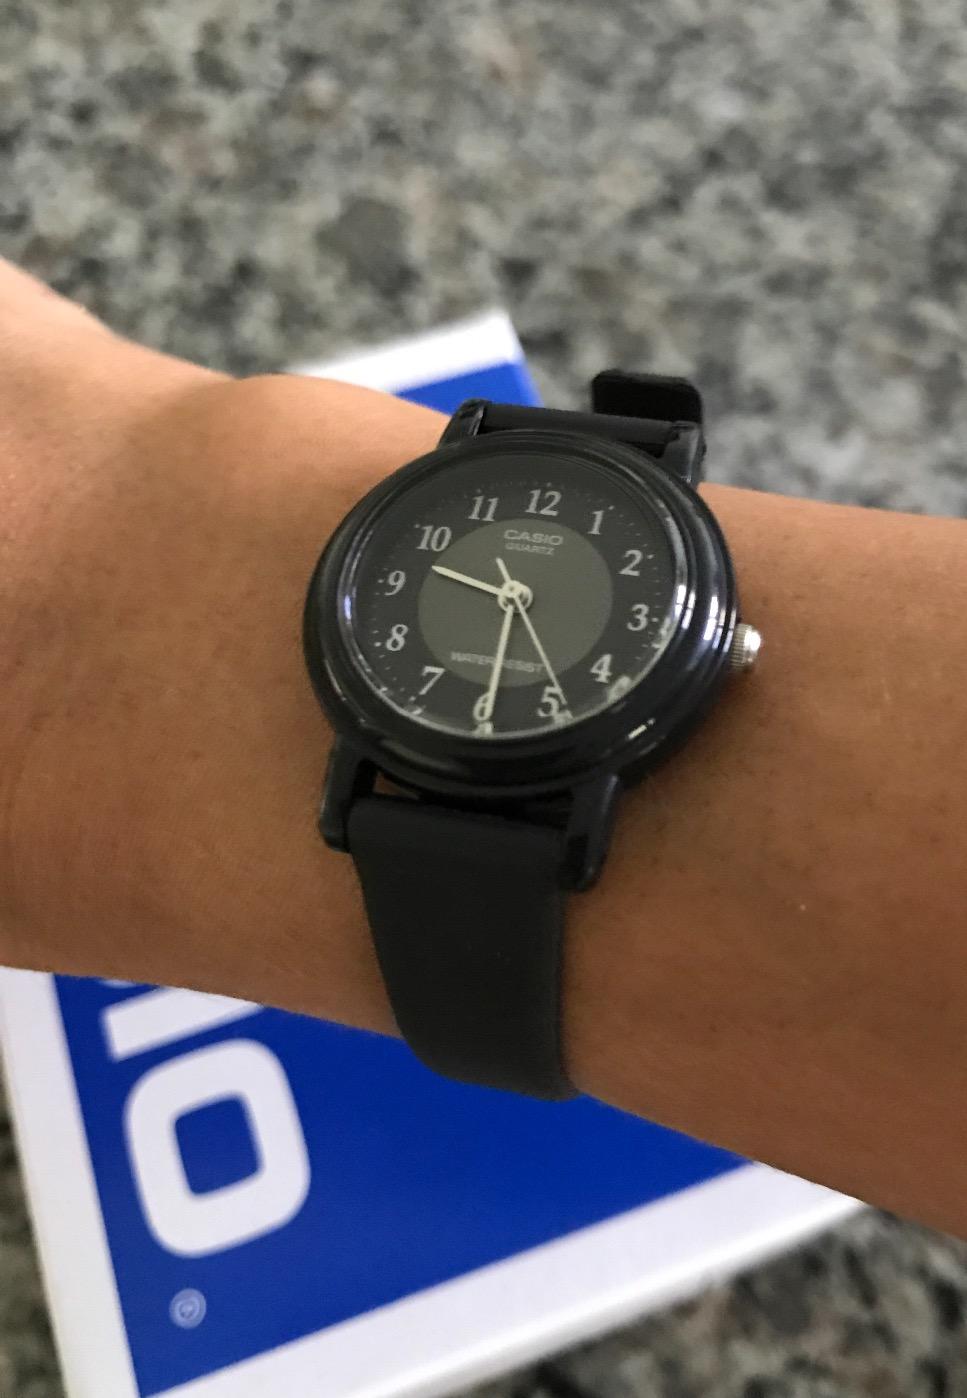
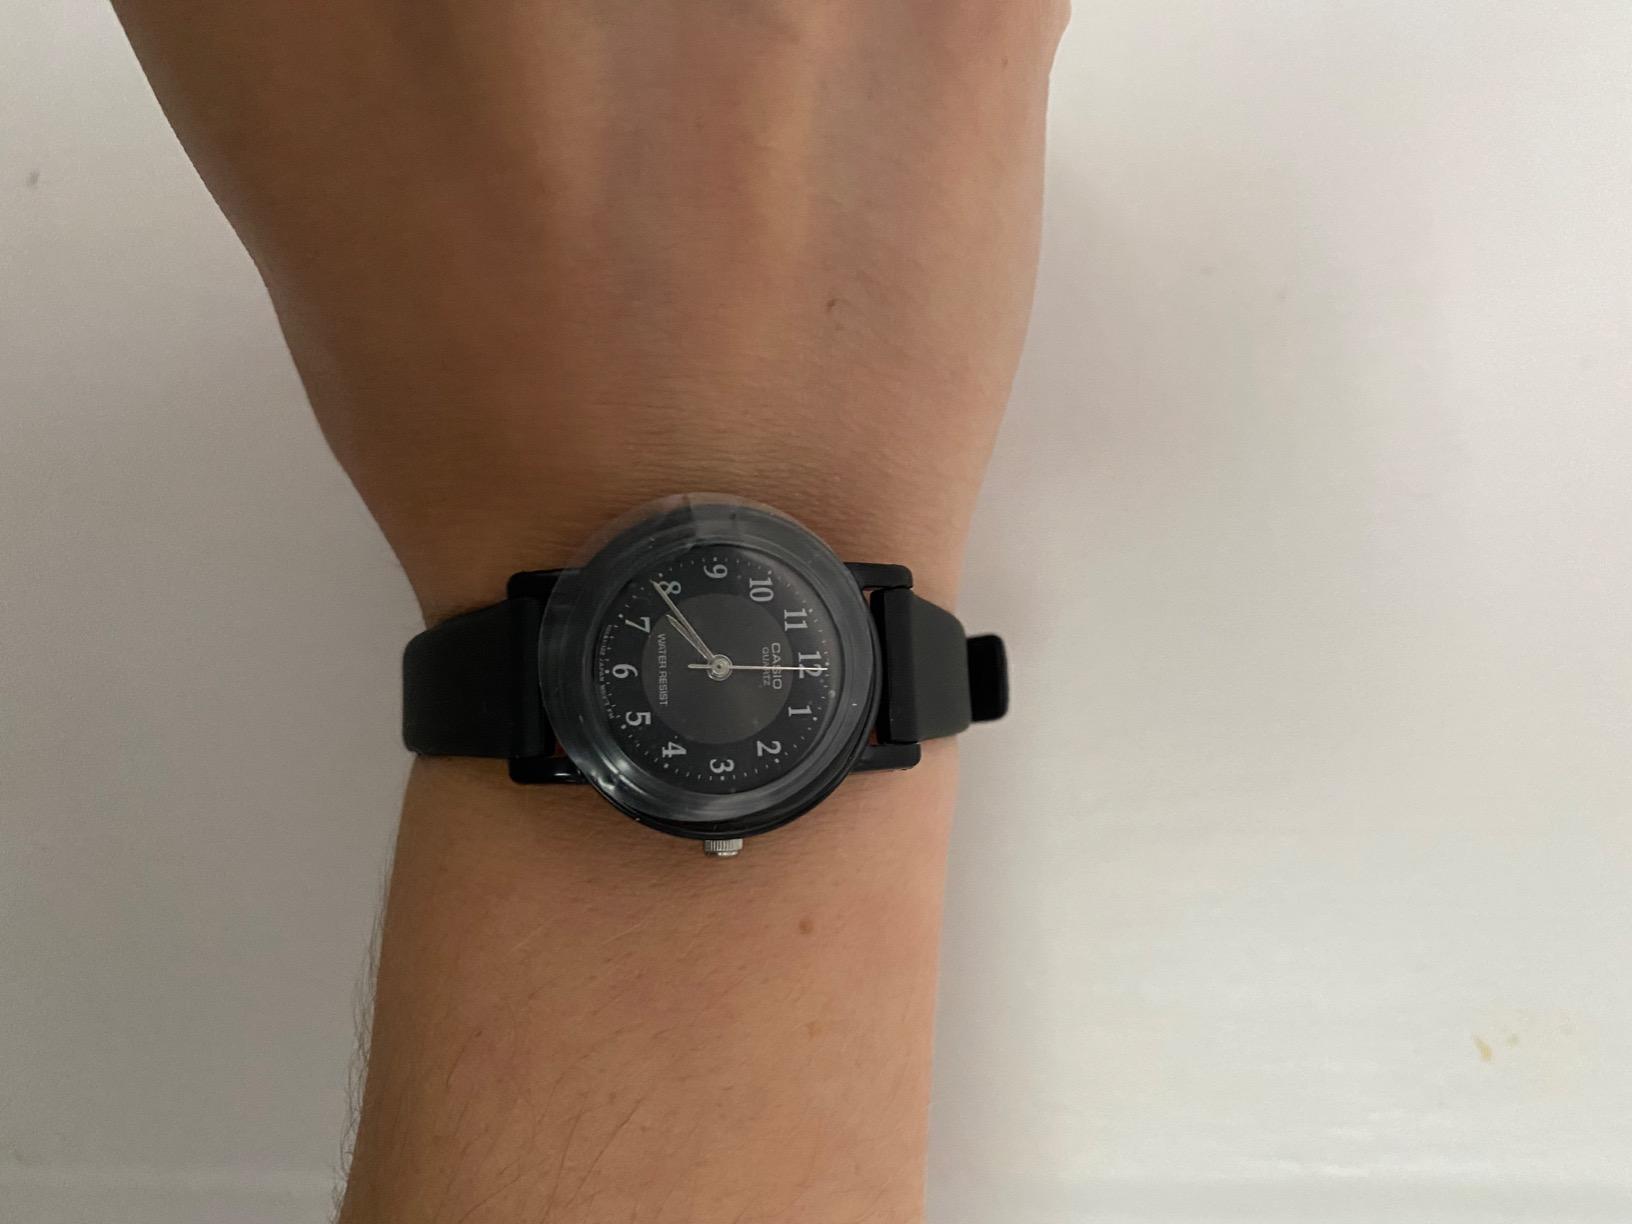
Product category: accessories_watch
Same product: yes